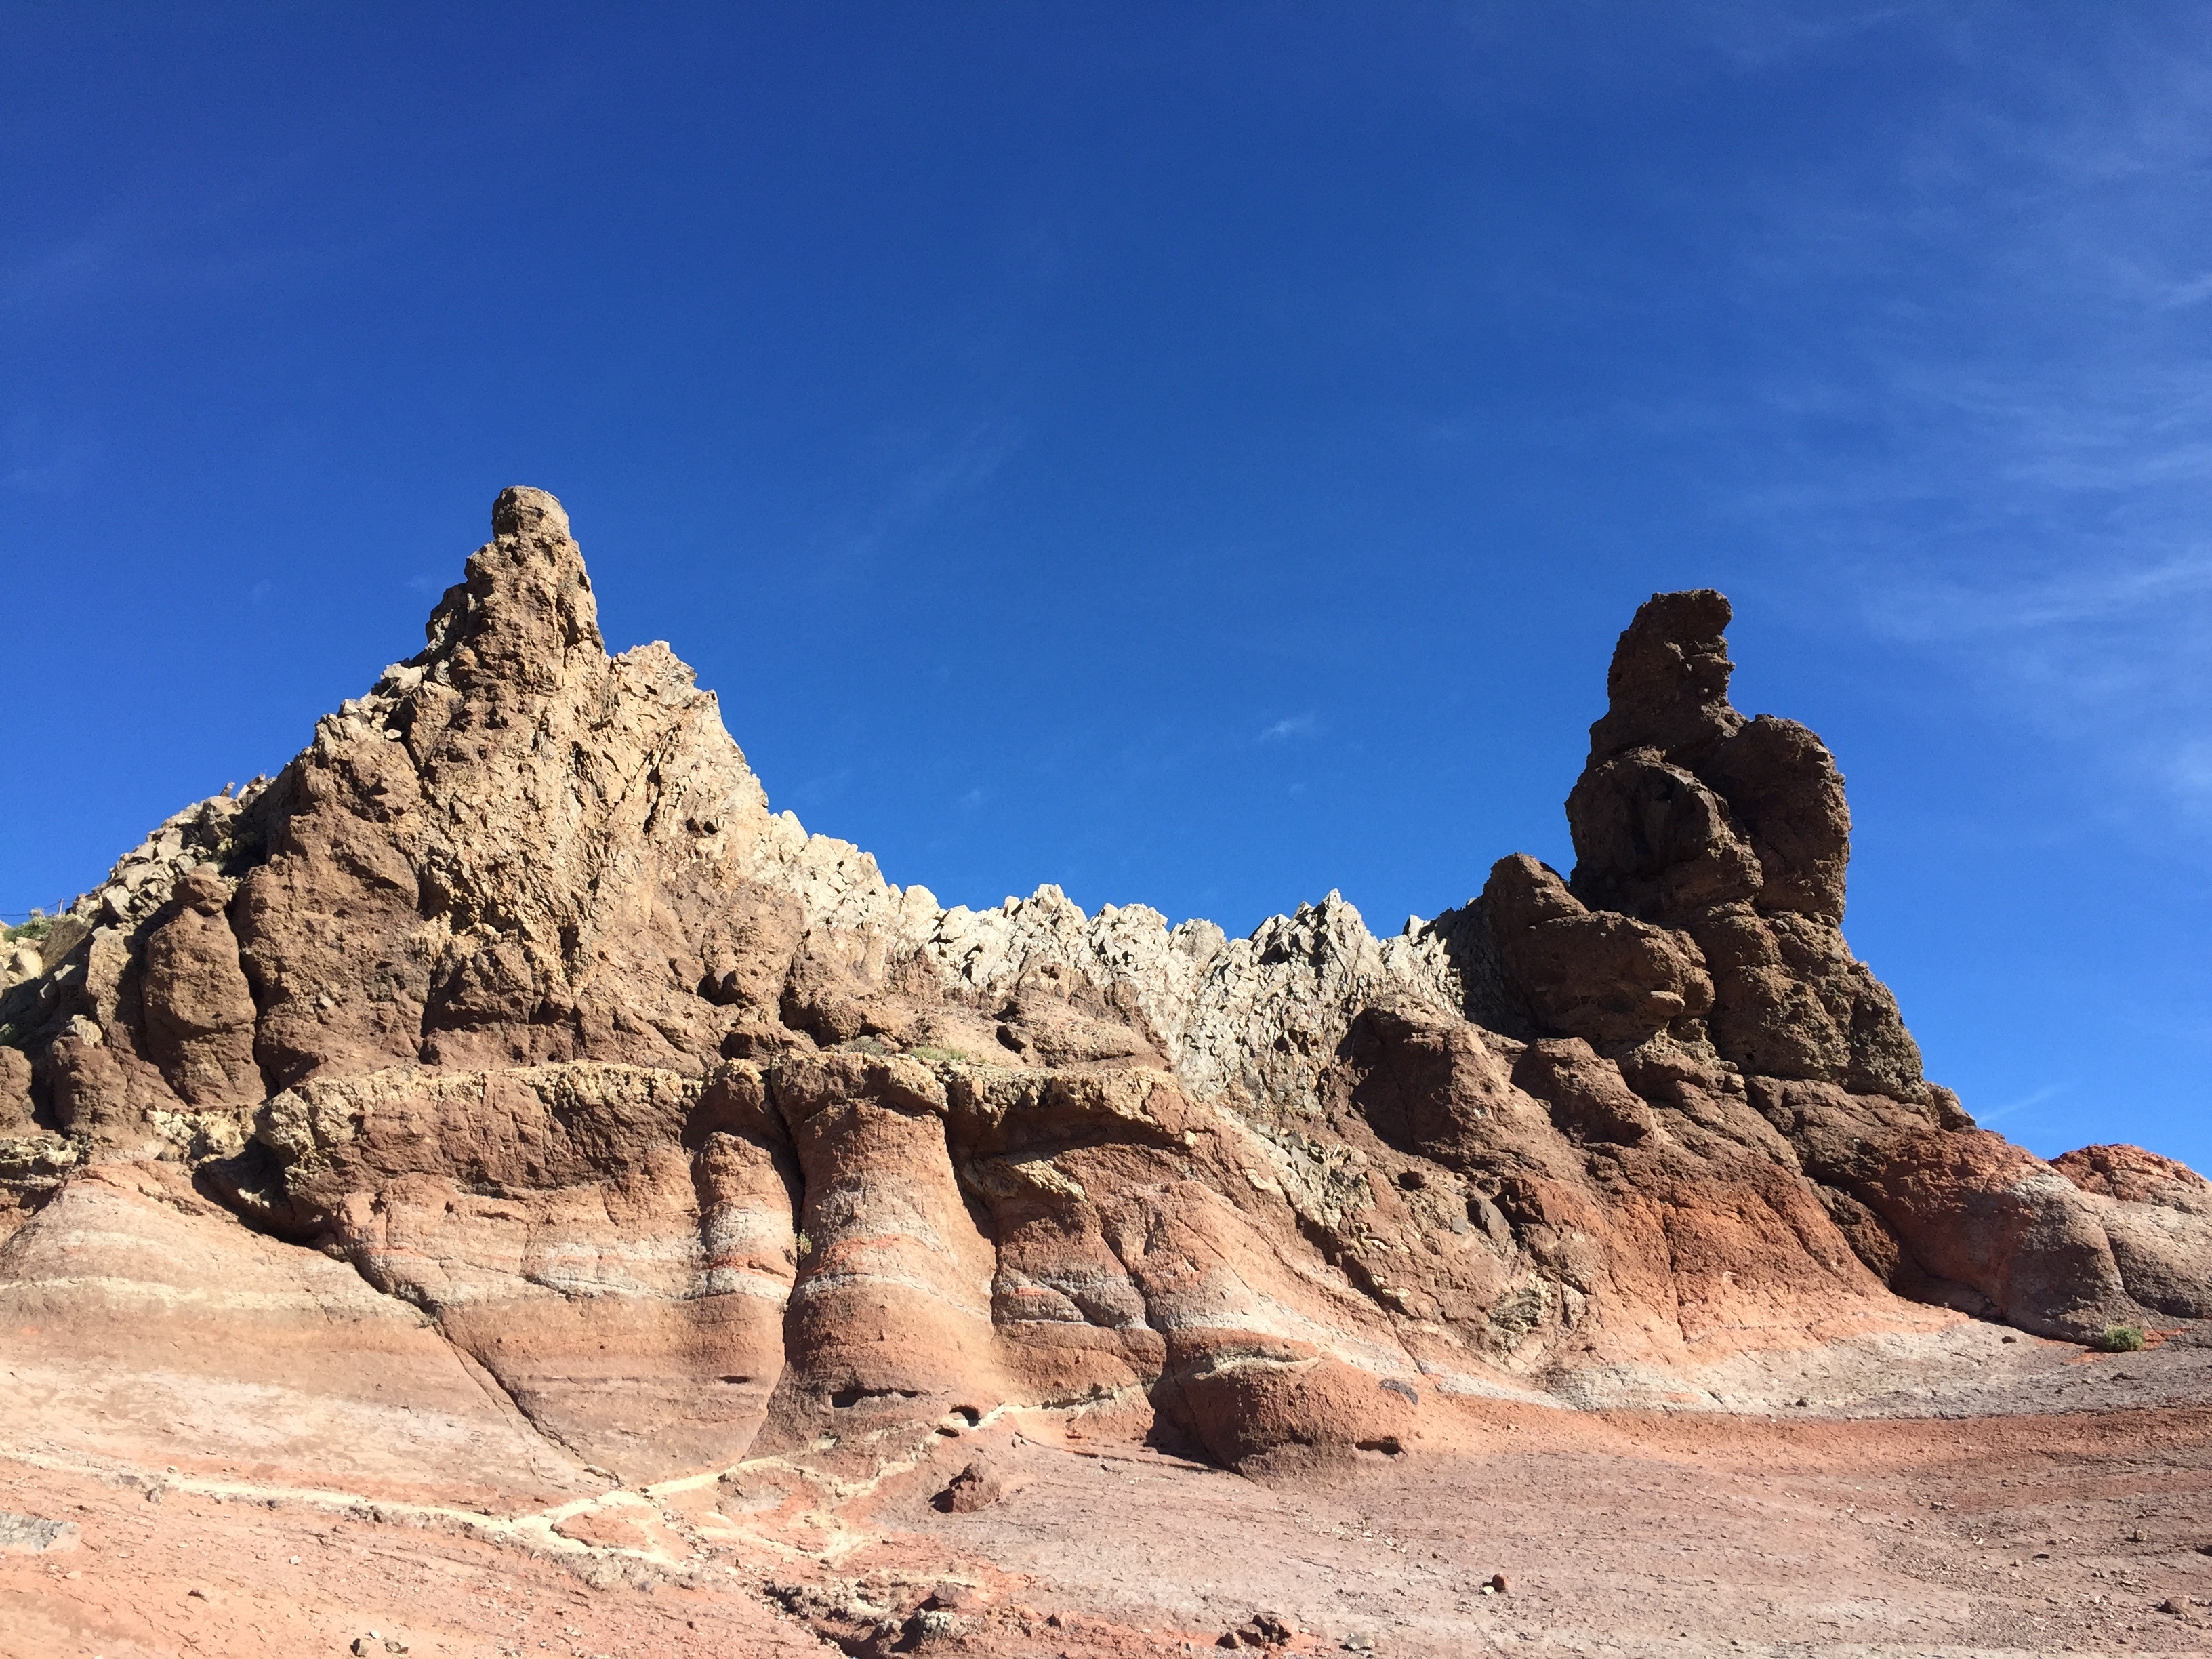
landscape, nature, rock, wilderness, mountain, valley, mountain range, formation, cliff, volcano, terrain, national park, material, ridge, summit, spain, geology, badlands, outlook, plateau, tenerife, cape, wadi, butte, canary islands, teide, landform, teide national park, natural environment, geographical feature, mountainous landforms